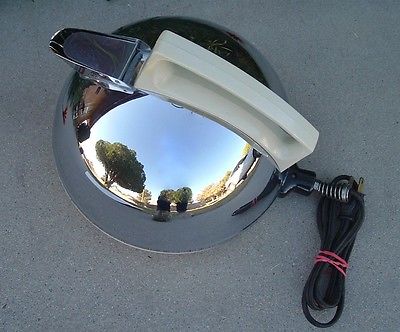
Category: kettle